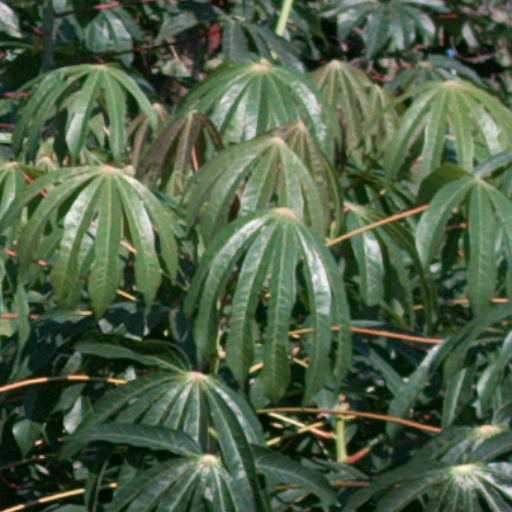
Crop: cassava